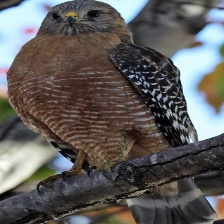
Species: RED SHOULDERED HAWK
Scientific name: BUTEO LINEATUS